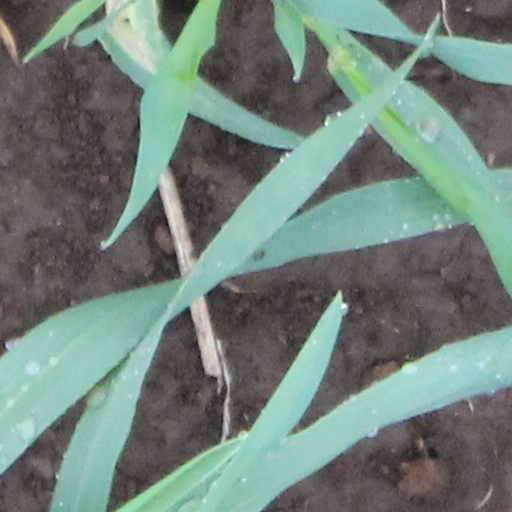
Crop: wheat